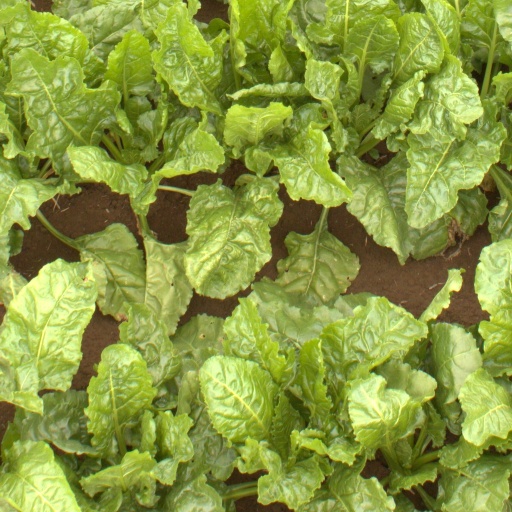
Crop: sugar beet